No. 100 Squadron RAF

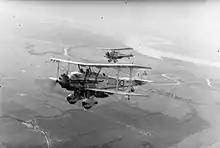

The squadron was put at readiness shortly after war was declared but, for the period to December 1941, there was little involvement operationally whilst still based at Seletar. In November and December 1941 detachments were sent to Fisherman's Bend, in Victoria, Australia. Intended replacement aircraft (Bristol Beauforts) for the remaining squadron were not forthcoming and, as part of operations against advancing Japanese forces, the unit's obsolete Vildebeest aircraft were used in strikes against enemy shipping. Because of this, during January 1942, the squadron lost most of its aircraft in engagements with Japanese fighters. Despite several attempts to remain operational as a combined unit along with No. 36 Squadron RAF, as Japan made advances in the Far East theatre, most personnel eventually became prisoners of war.